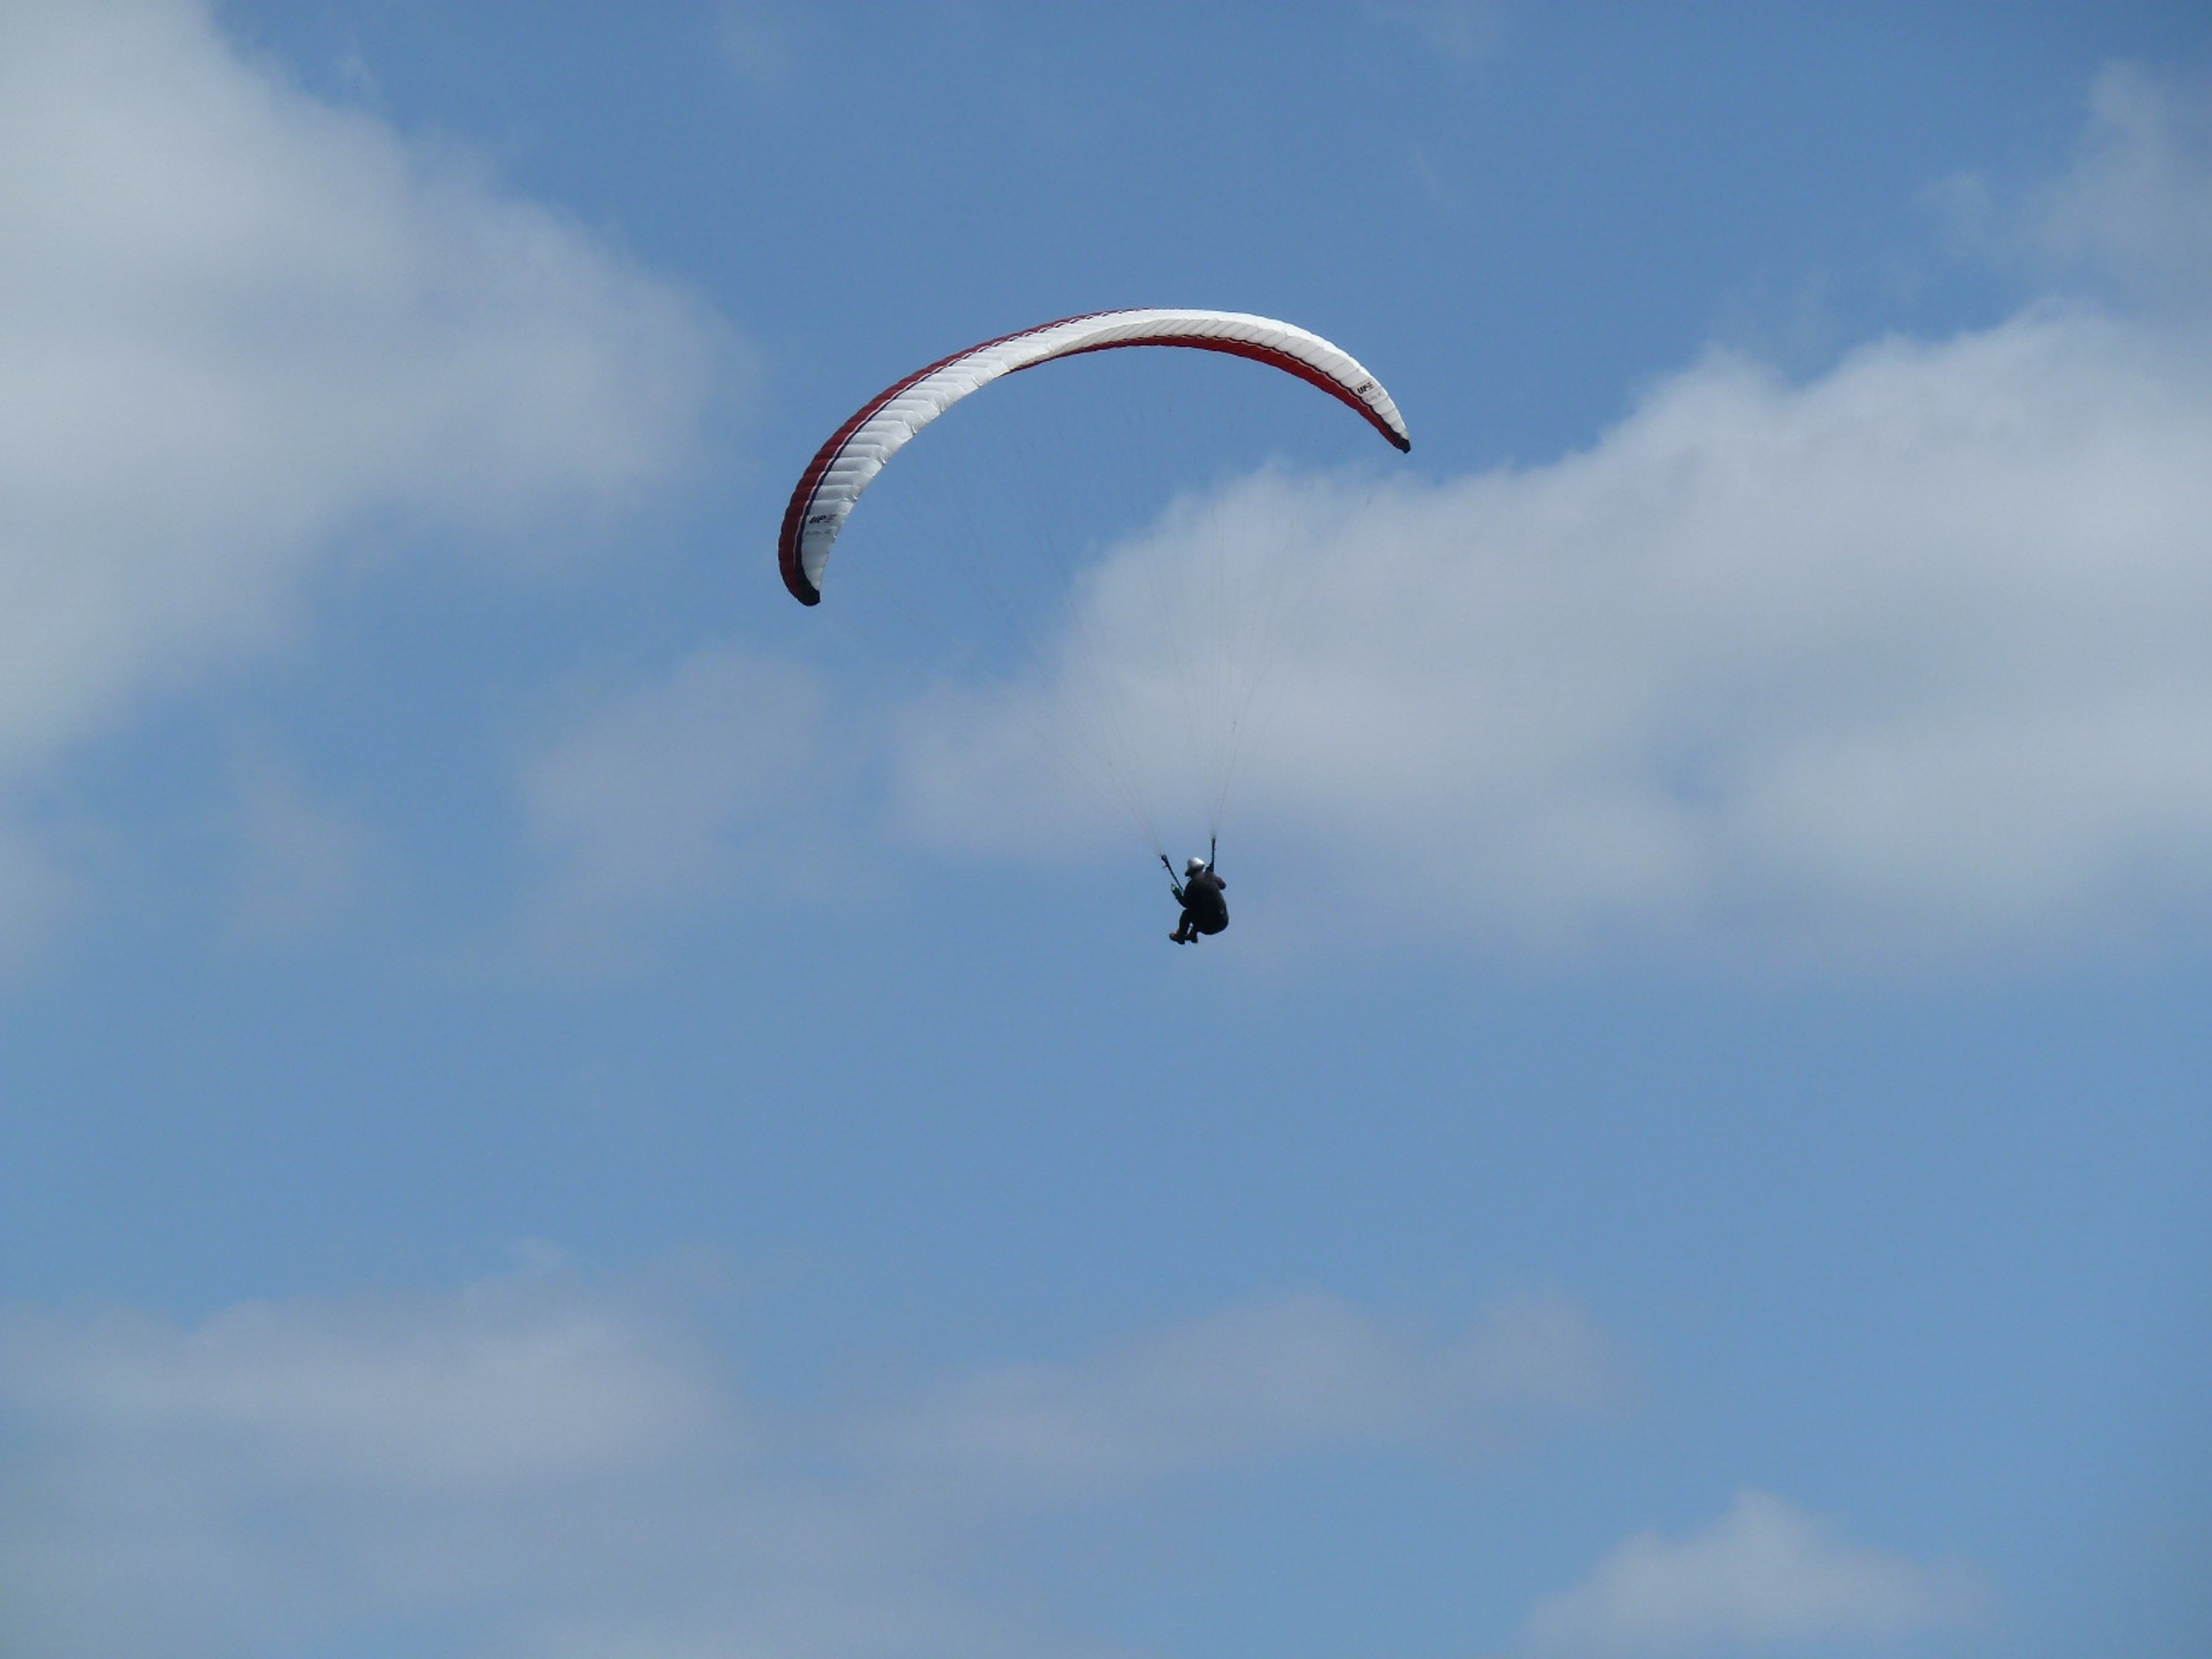
wing, sky, sport, summer, slope, flight, extreme sport, parachute, paragliding, glider, clouds, sports, parachuting, air sports, fly free, extremely, atmosphere of earth, windsports